Burrelton

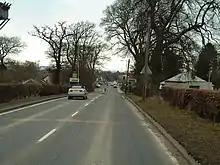
Entering Burrelton from the south

The village is home to a small primary school called Burrelton Primary School. Pupils typically progress to one of the associated high schools, Perth Academy, or Blairgowie High School.